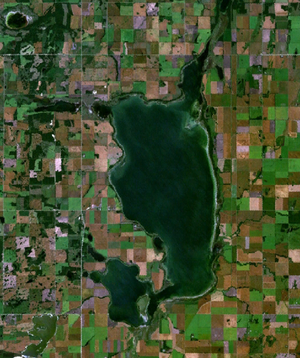
La réserve nationale de faune de l'Île-Raven est une réserve nationale de faune du Canada située au sud du lac Lenore dans les municipalités rurales de Lake Lenore nᵒ 399 et Three Lakes nᵒ 400 en Saskatchewan. La réserve de 112 ha a été protégée en 1982 dans le but d'améliorer la valeur du lac Lenore en tant que refuge d’oiseaux migrateurs. Elle est administrée par le Service canadien de la faune.
Le lac Lenore est un lac saumâtre située en Saskatchewan, au Canada. Il fait partie du bassin du lac Lenore, qui comprend plusieurs lacs salés ainsi que les lacs d'eau douce de St. Brieux et Burton. Les eaux du lac ont été incluses dans le refuge d'oiseaux du lac Lenore qui a été créé en 1925 et est un habitat pour le doré jaune, le Grand corégone, la Perchaude et le Grand brochet.